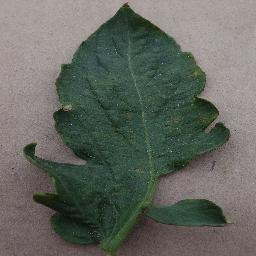
Label: Tomato___Bacterial_spot